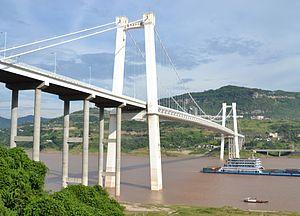
Cette liste de ponts de Chine a pour vocation de présenter une liste de ponts remarquables de Chine, tant par leurs caractéristiques dimensionnelles, que par leur intérêt architectural ou historique et incluant toutes les subdivisions telles que le Tibet et Hong Kong.
Cette liste des ponts suspendus ayant les plus longues travées recense les ponts suspendus présentant des portées supérieures à 600 m, classées par ordre décroissant de longueur. Cet indicateur de classement est le plus couramment utilisé pour hiérarchiser les ponts suspendus. Si un pont a une longueur de travée supérieure à un autre, ce n'est pas pour autant que sa longueur de rive à rive ou d'ancrage à ancrage est supérieure à celle de celui-ci. Néanmoins la longueur de la travée principale est souvent en corrélation avec la hauteur des pylônes et la complexité pour la conception et le calcul de l'ouvrage.